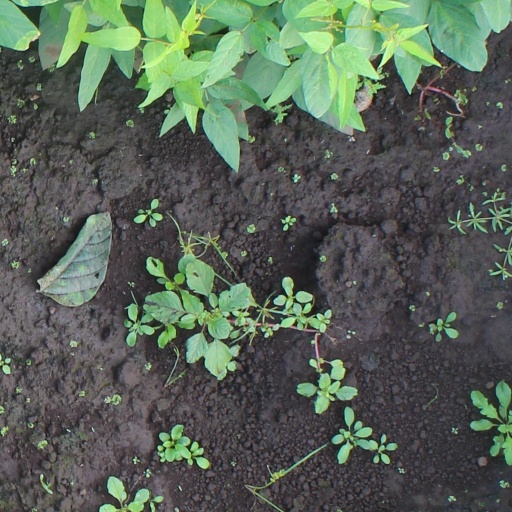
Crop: soybean